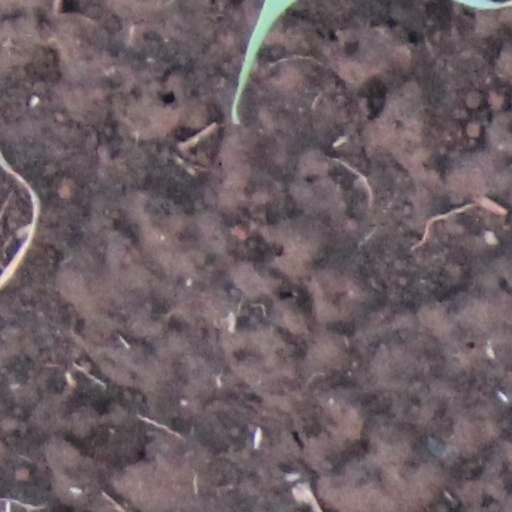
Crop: wheat